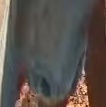
Face region: mouth_nostrils (mouth_chin_nostrils_and_profile)
Pain indicator: not_present